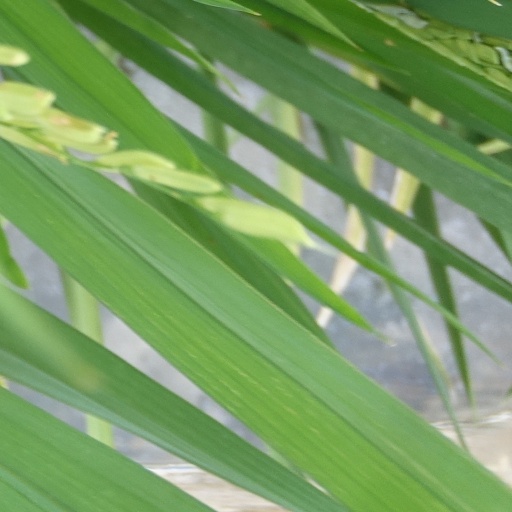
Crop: rice